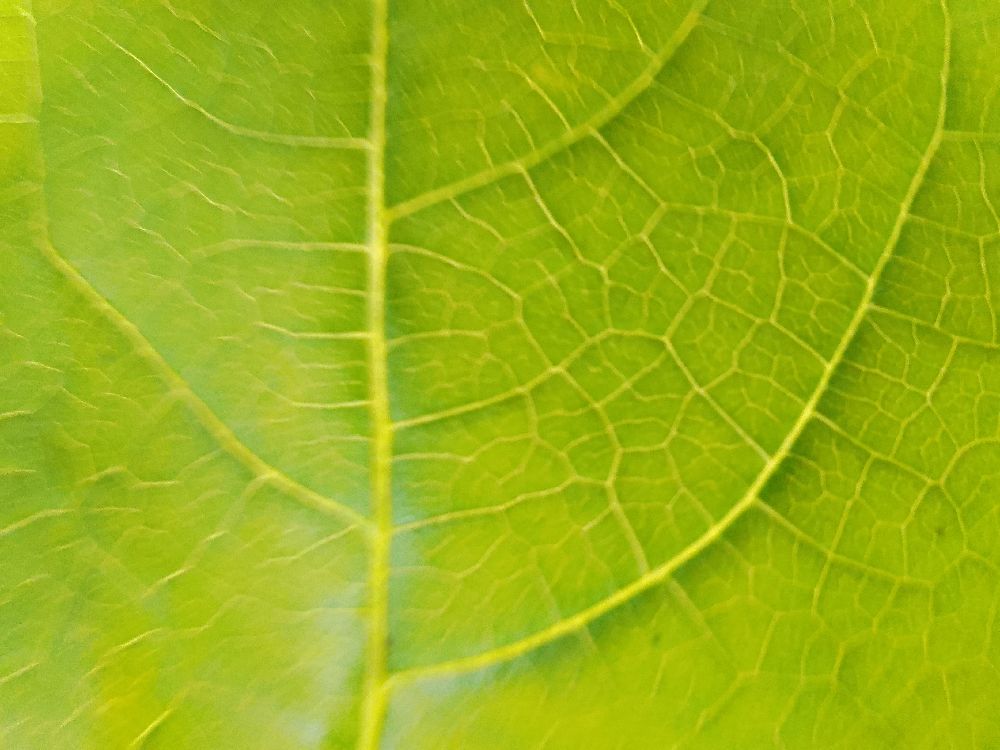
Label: healthy